Broadway Tunnel (San Francisco)

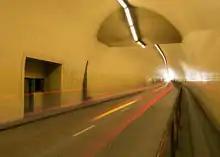
Westbound tunnel, facing west.

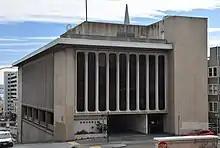
The Chinatown Public Health Center on top of the tunnel's eastern end (seen from the West across Mason Street)

A stylized dragon relief sculpture by Patti Bowler, rendered in bronze, has been mounted above the eastern portal of the tunnel since 1969. The building atop the eastern portal is the Chinatown Public Health Center, a public health clinic operated by the San Francisco Department of Public Health. It was built in the 1970s and remodeled in 2010.